Centennial Bridge, Panama

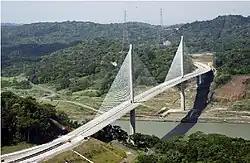

Panama's Centennial Bridge is a major bridge crossing the Panama Canal. It was built to supplement the overcrowded Bridge of the Americas and to replace it as the carrier of the Pan-American Highway. Upon its opening in 2004, it became the second permanent crossing of the canal.